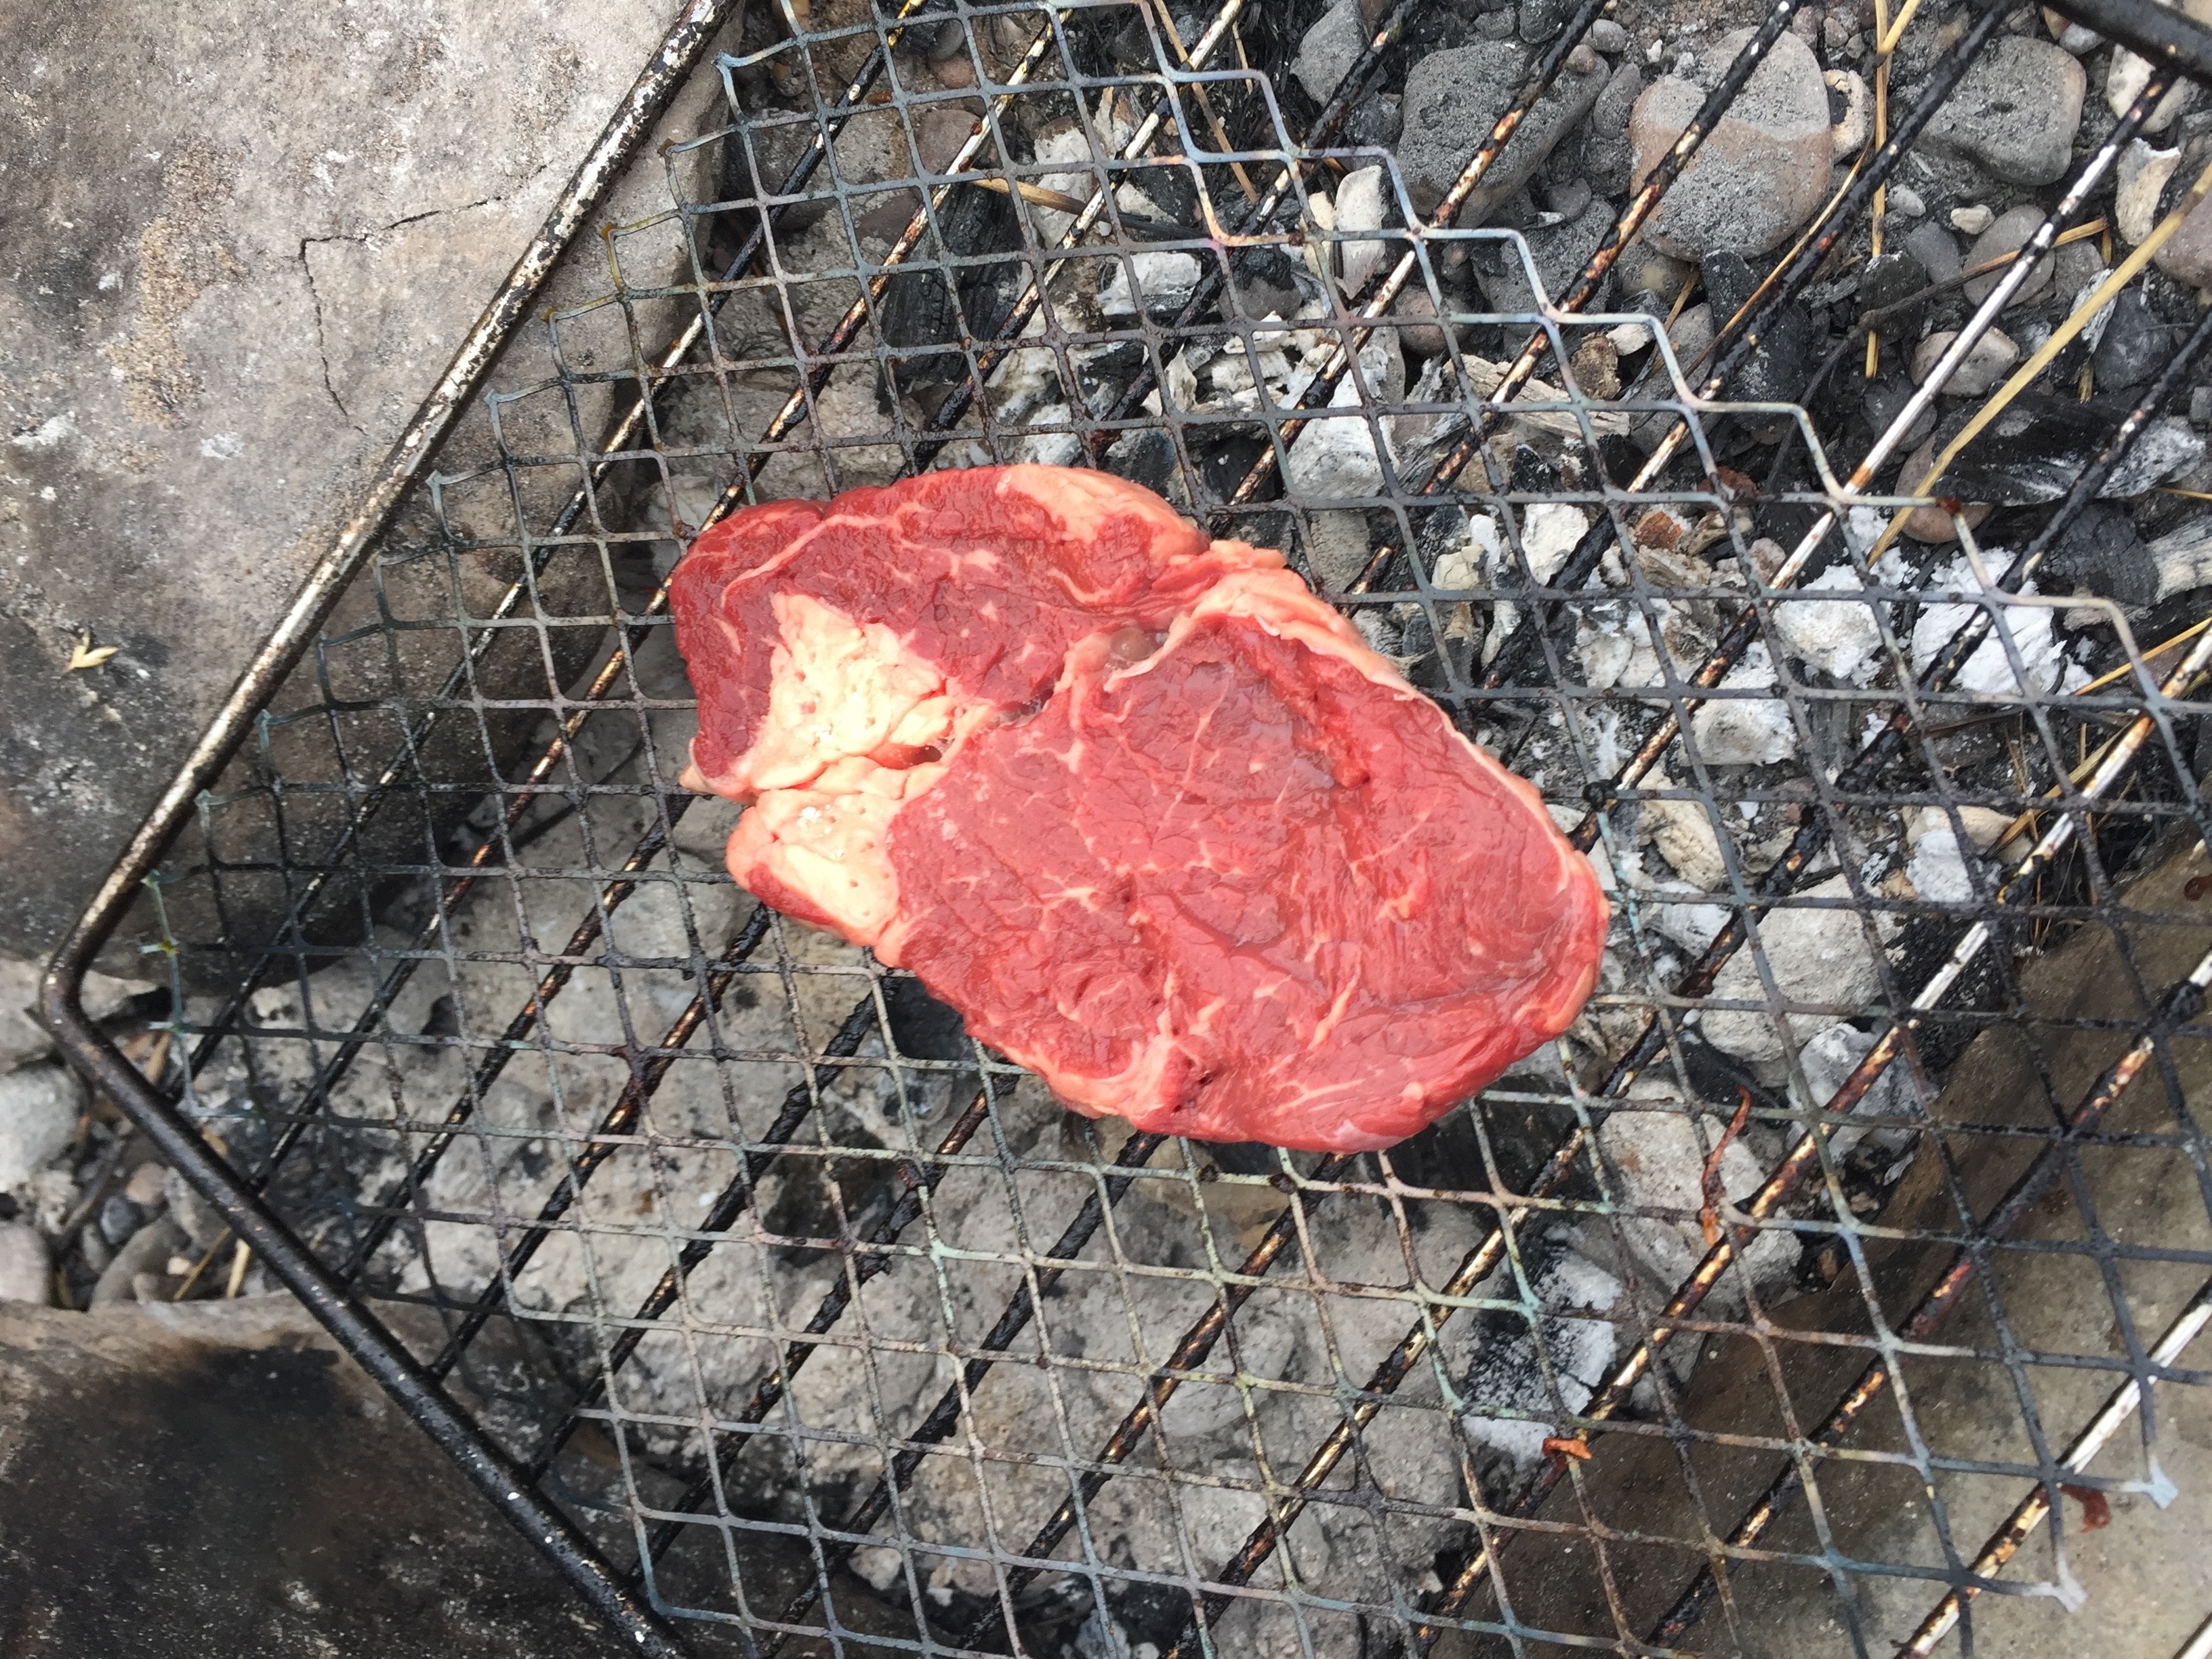
dish, food, soil, meat, barbecue, cuisine, grilling, barbecue grill, outdoor grill, animal source foods